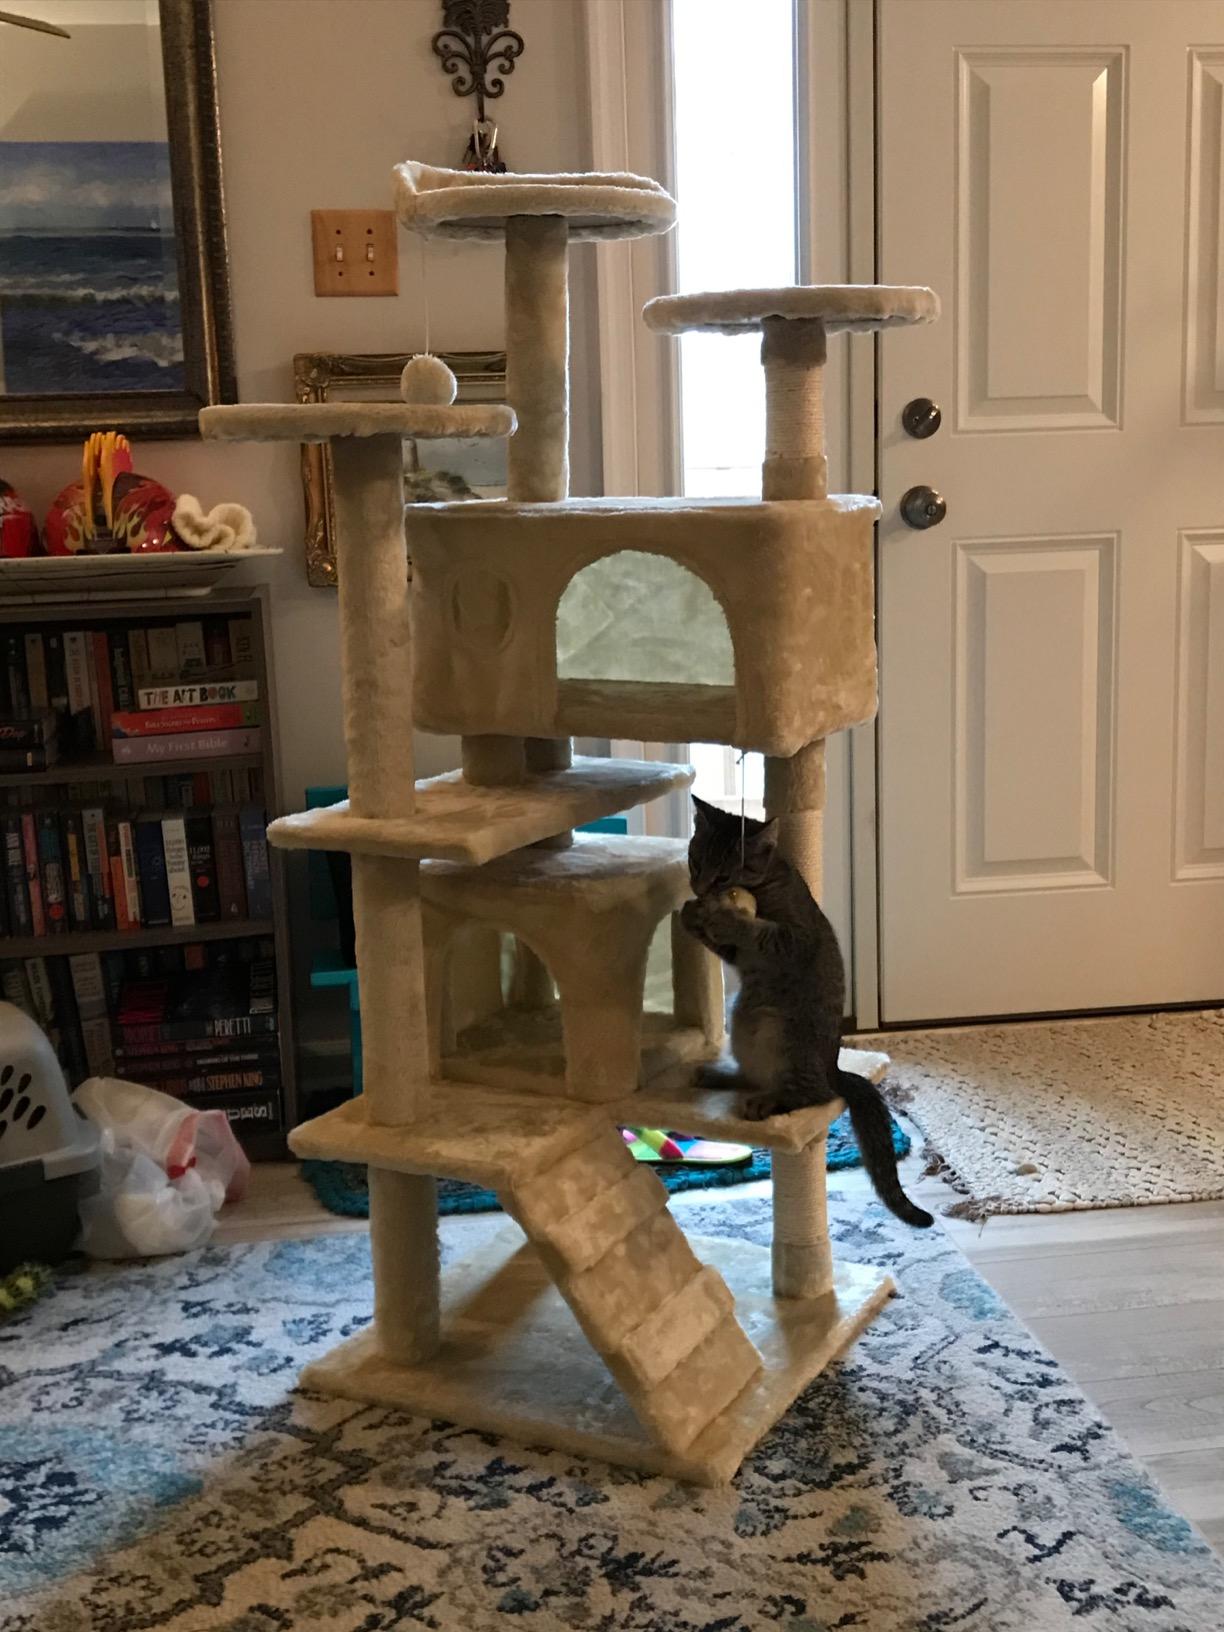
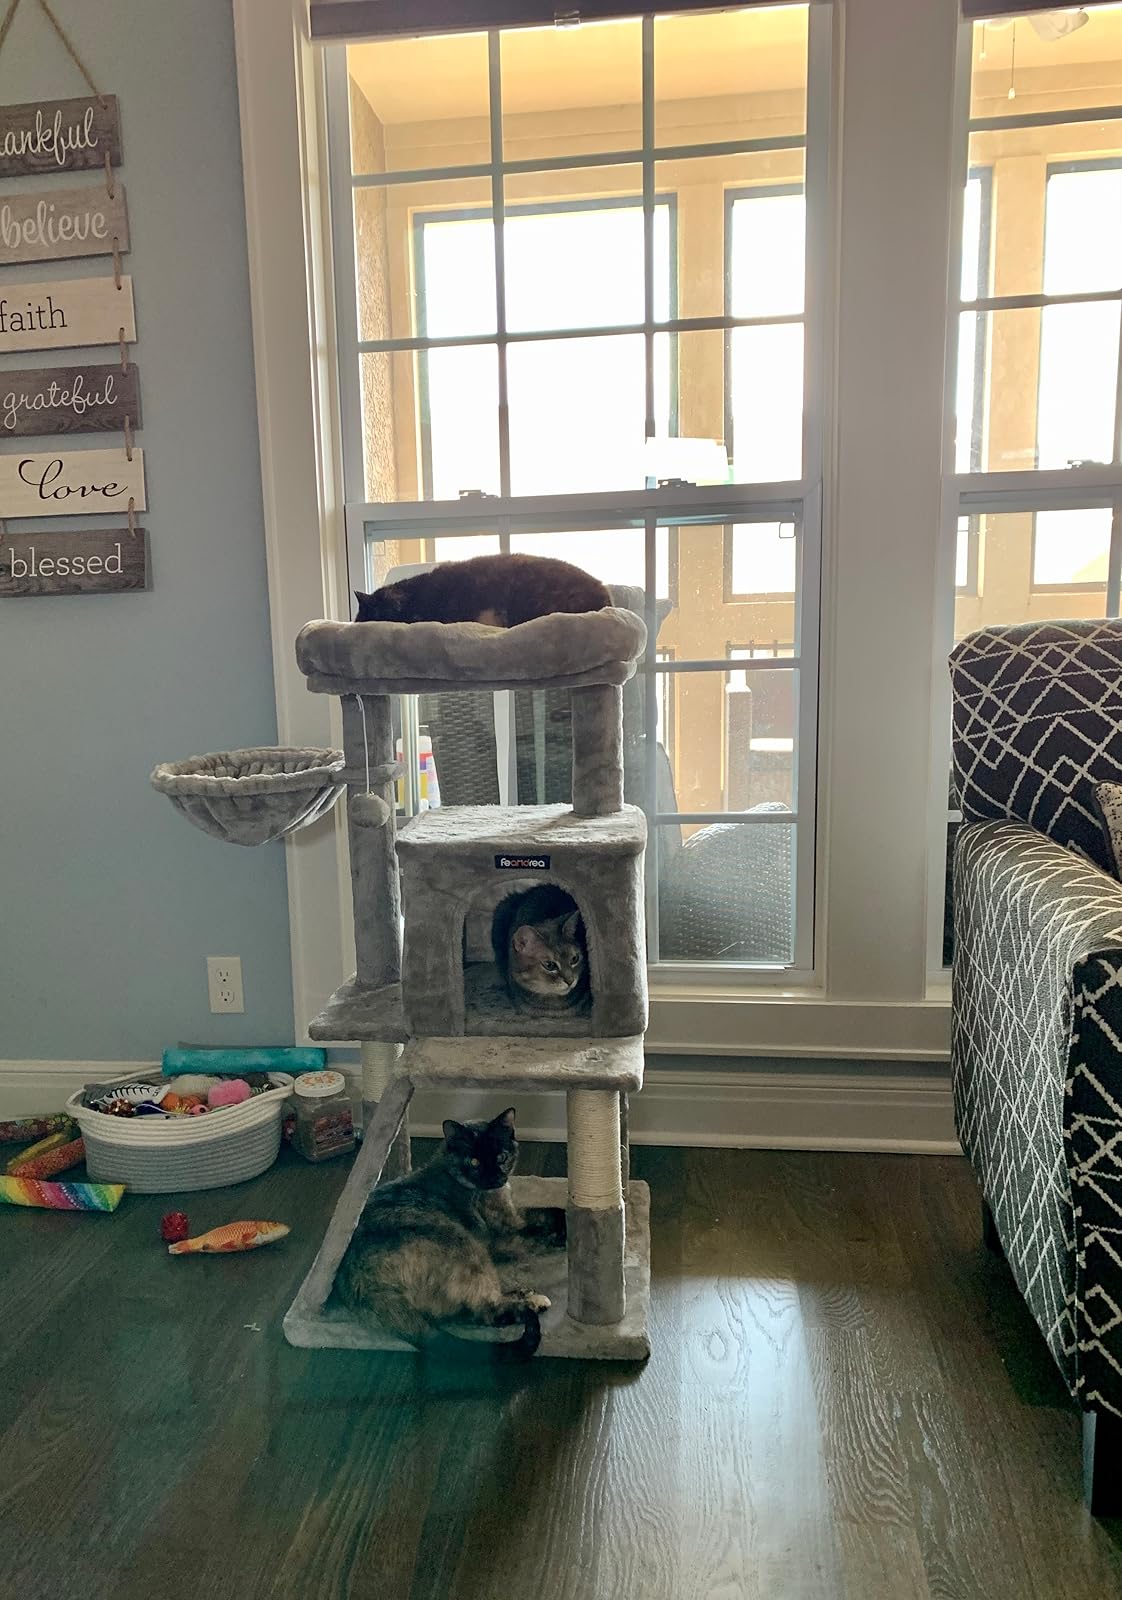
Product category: items_cat tree
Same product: no